2010 Nobel Prize in Literature

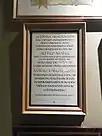
The Nobel diploma awarded to Mario Vargas Llosa

Mario Vargas Llosa delivered his Nobel lecture "Elogio de la lectura y la ficción" at the Swedish Academy on 7 December 2010. In it Vargas Llosa paid tribute to the power of fiction and said he believed it was essential to a healthy society. "We would be worse than we are without the good books we have read, more conformist, not as restless, more submissive, and the critical spirit, the engine of progress, would not even exist," he argued. "Like writing, reading is a protest against the insufficiencies of life. When we look in fiction for what is missing in life, we are saying, with no need to say it or even to know it, that life as it is does not satisfy our thirst for the absolute – the foundation of the human condition – and should be better."